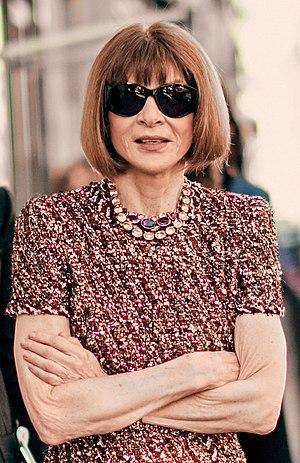
Anna Wintour, née le 3 novembre 1949 à Londres, est la rédactrice en chef de l'édition américaine du magazine Vogue depuis 1988, et la directrice artistique de Condé Nast depuis 2013. Elle vit actuellement à New York.
Voici une liste non exhaustive des coiffures existantes.